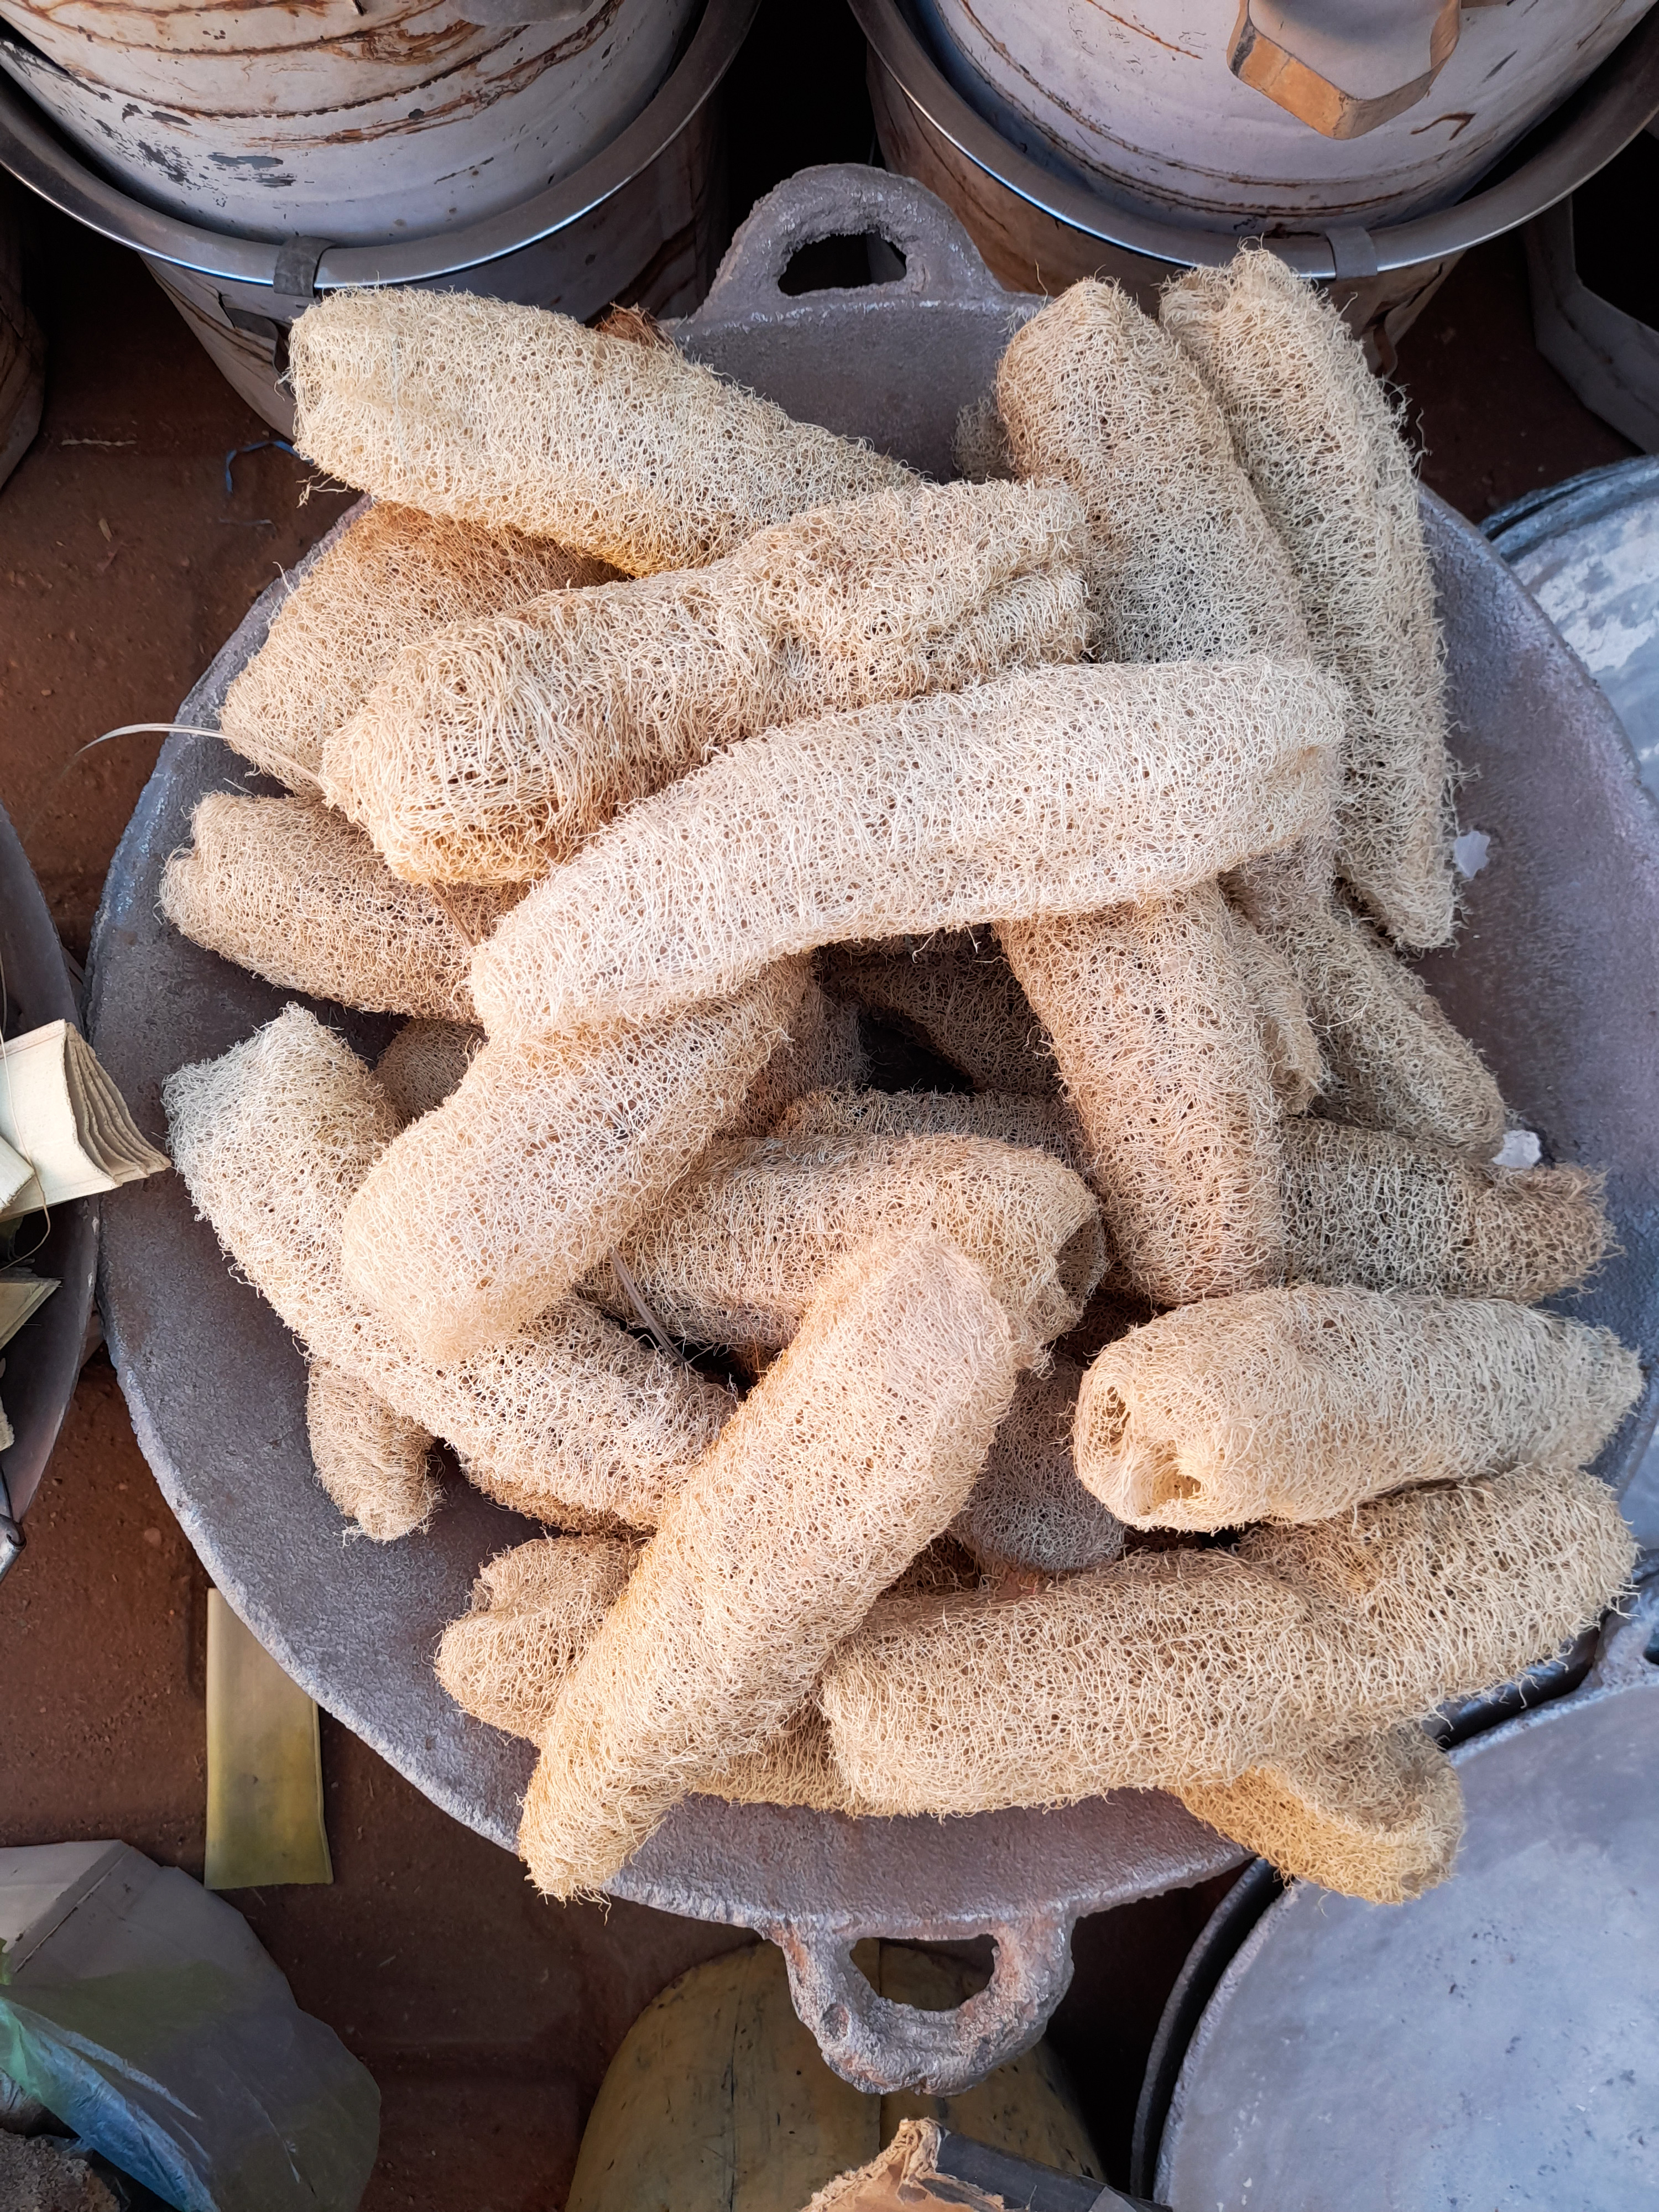
الوصف بالفصحى: الليف النباتي بديل صحي للالياف البلاستكية المستخدمة للاستحمام
التصنيف: Uncategorized